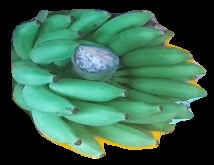
Variety: elakki-bale
Grade: grade2